Antonio Gonzaga

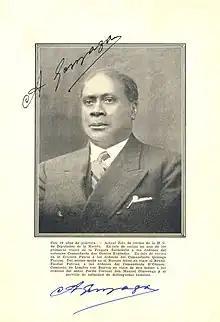
Signed portrait of Gonzaga in the 1931 edition of "El cocinero práctico argentino"

Antonio Gonzaga ( 1875, date of death unknown), also known as El Negro Gonzaga, was an Argentine chef and cookbook writer. His 1931 book, "El cocinero práctico argentino" ("The Practical Argentine Cookbook") is credited as the first cookbook published in Argentina.